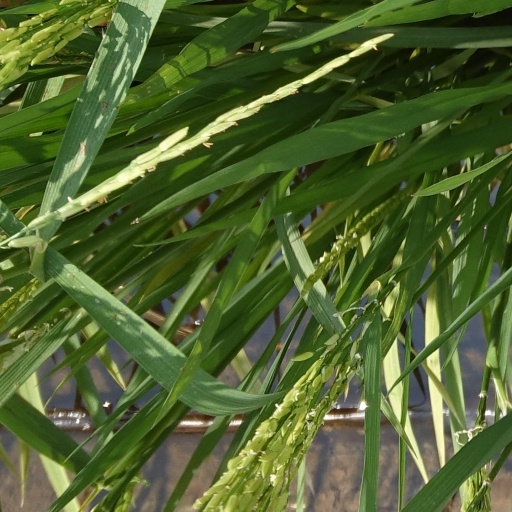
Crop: rice